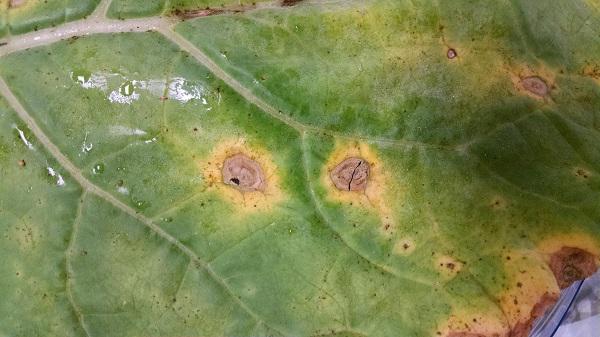
Plant: Broccoli
Disease: broccoli alternaria leaf spot